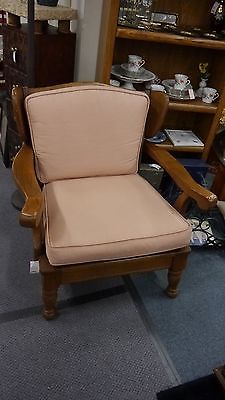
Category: chair